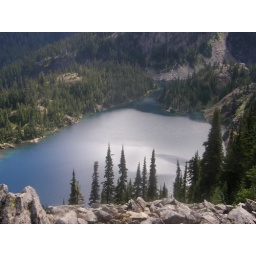
Rachel lake from rock area lunch stop near high point on Lila lake trail.